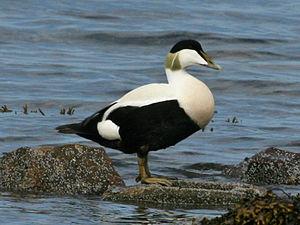
Somateria est un genre qui regroupe de grands canards migrateurs communément appelés Eider.